4th Horse (Hodson's Horse)

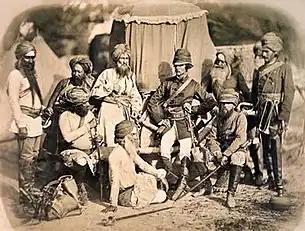
"British and Native Officers of Hodson's Horse, 1858" (Photograph by Felix Beato)

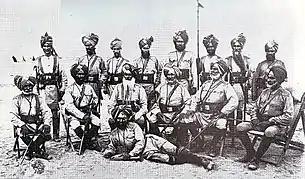
Indian Officers of the 9th Bengal Cavalry - Suakin Field Force, 1885

The regiment was raised during the turbulent times of the Indian Rebellion of 1857. During the siege of Delhi, on 19 May 1857, an order was issued by the Commander-in-Chief, Major General George Anson to appoint Lieutenant (later Brevet Major) William Stephen Raikes Hodson as the Commandant of a corps of Irregular Horse, which he was directed to raise, while at Kurnaul.